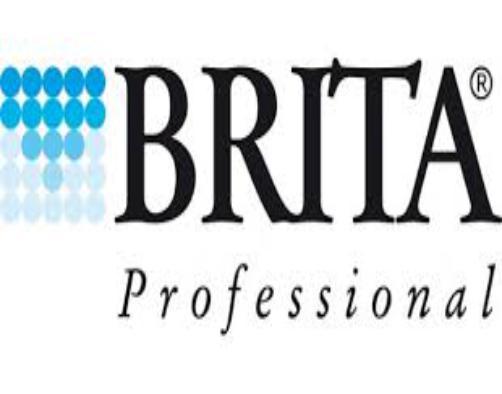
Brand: brita
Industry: Necessities